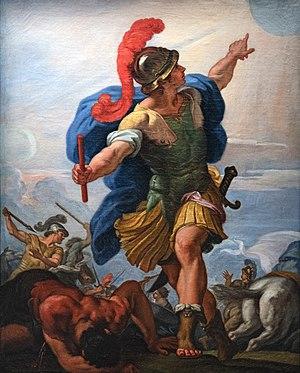
Carlo Maratta ou Carlo Maratti est un peintre italien dont le style est plus retenu et composé que ceux de Cortona et d'Annibale Carracci, et davantage allié aux traditions d'Andrea Sacchi, de Francesco Albani et de Guido Reni.